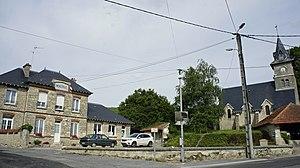
Méry-Prémecy, sa place avec l'église et la mairie.
Méry-Prémecy est une commune française située dans le département de la Marne, en région Grand Est.